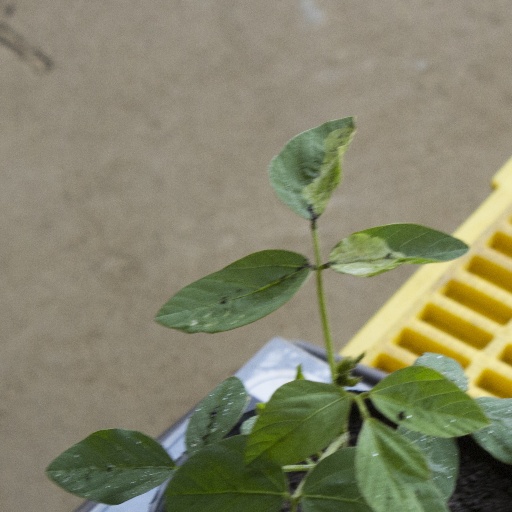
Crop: soybean